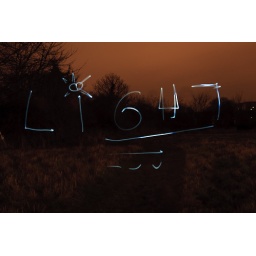
light writing the word light in the dark landscape, where there are trees shadows and orange lit sky